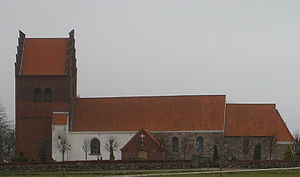
Gårslev Kirke
Gårslev Kirke
Gårslev Kirke ligger i den nordvestlige del af Gårslev by, Gårslev Sogn, Vejle Kommune.